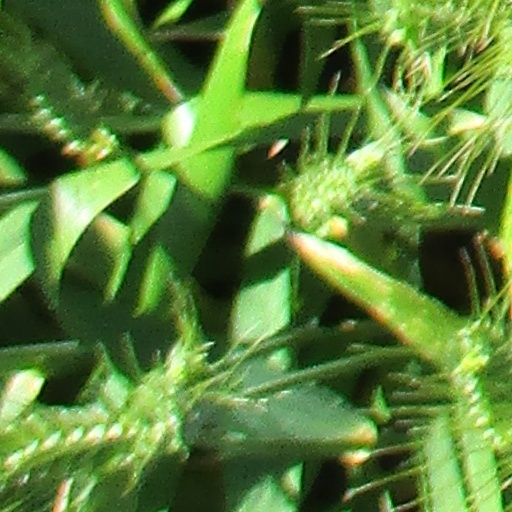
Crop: wheat